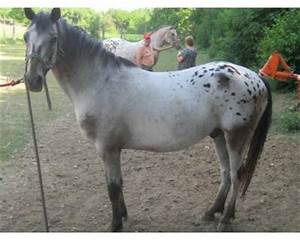
Label: cavallo